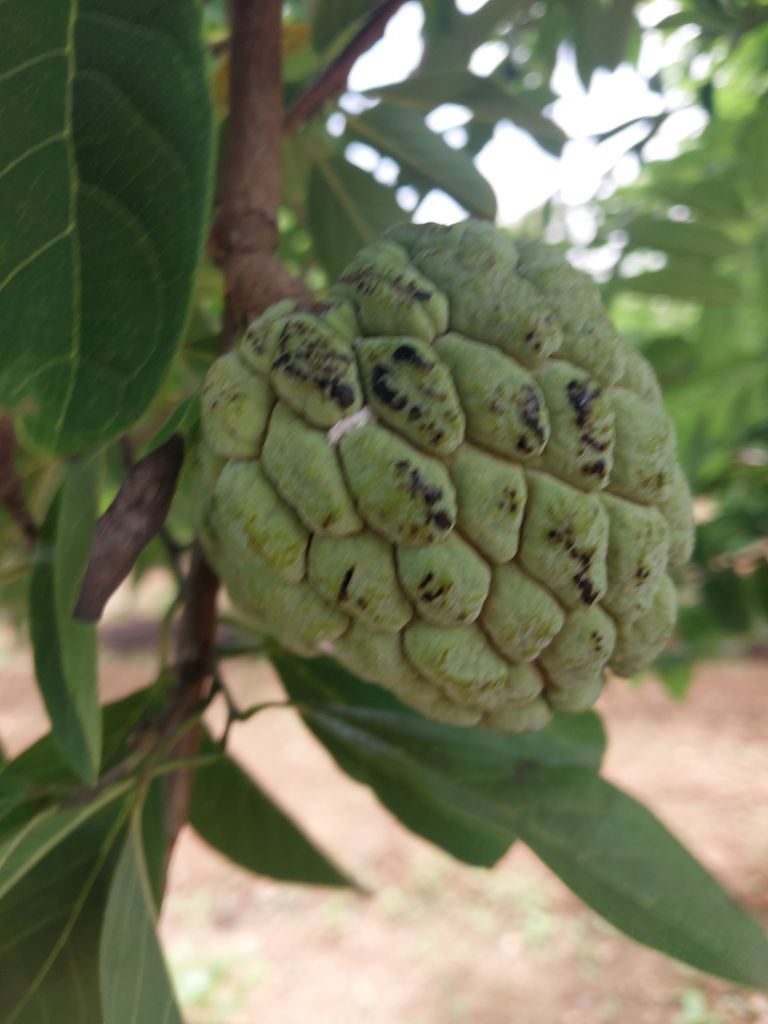
Disease label: Blank Canker